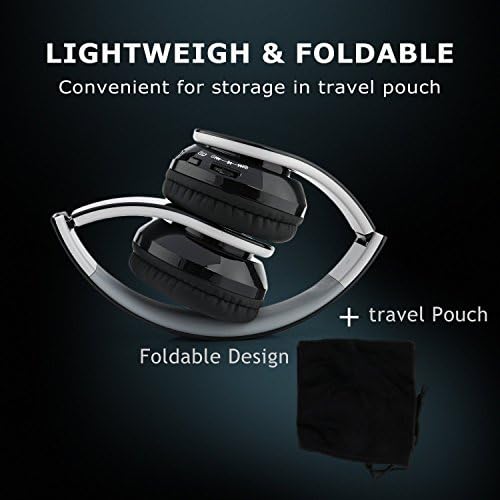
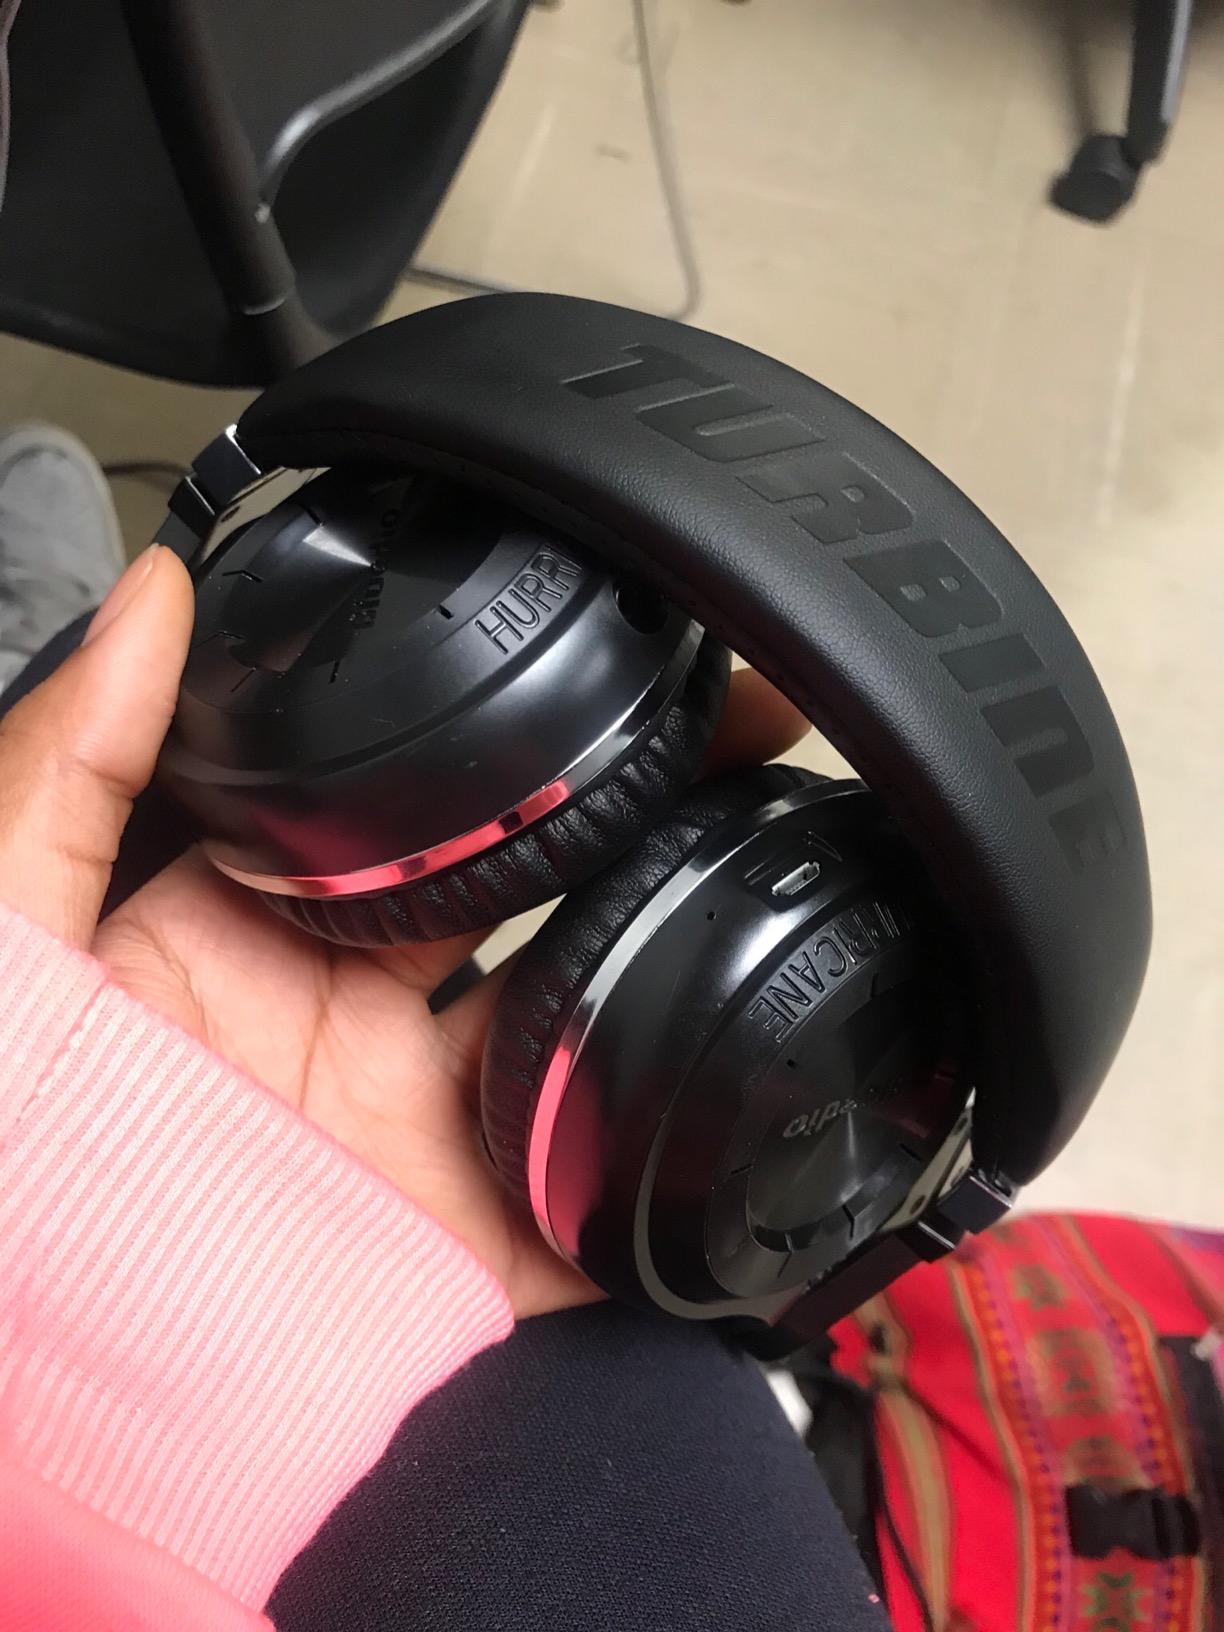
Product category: headphones
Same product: no